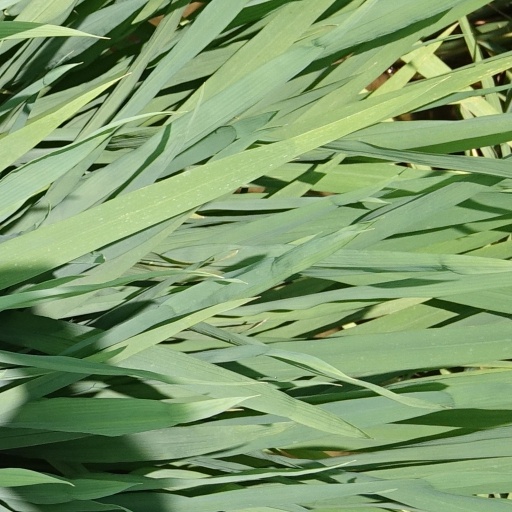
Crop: rice